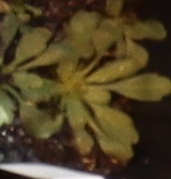
Label: Horseweed